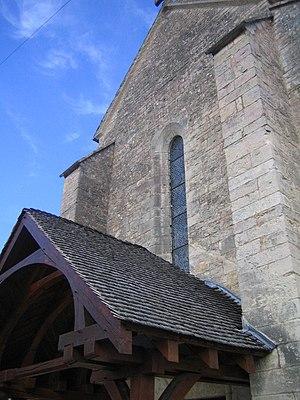
Église Saint-Jean-Baptiste de Fleurey-sur-Ouche, est une église paroissiale, de style transitoire, entre roman, et gothique. Elle est située au bourg, située rue de l'Église, sur la paroisse et commune de Fleurey-sur-Ouche.